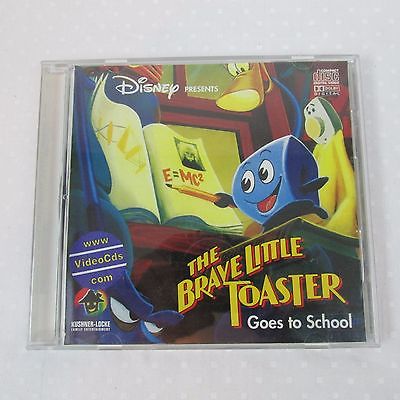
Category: toaster